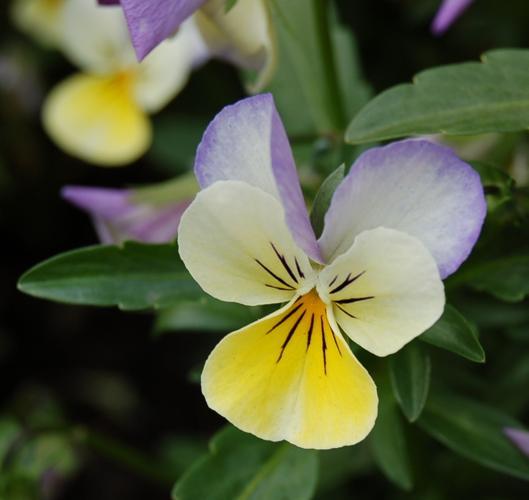
Label: wild pansy